Effects of climate change on mental health

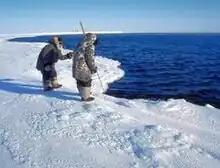
The lifestyle and hunting areas of Inuit in Alaska will be affected due to melting sea ice.

The third pathway can be of mere awareness of the climate change threat, even by individuals who have not personally experienced any direct negative impacts. This can cause psychological distress, anxiety (eco-anxiety), and grief (eco-grief).